David Slepian

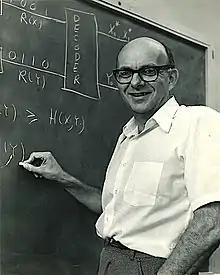
David Slepian teaching Information Theory

David S. Slepian (June 30, 1923 – November 29, 2007) was an American mathematician. He is best known for his work with algebraic coding theory, probability theory, and distributed source coding. He was colleagues with Claude Shannon and Richard Hamming at Bell Labs.